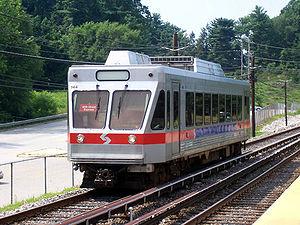
Le métro de Philadelphie est un ensemble de différentes lignes ferroviaires américaines qui desservent la plus grande ville de Pennsylvanie, qui comporte environ cinq millions d'habitants, ainsi que la ville de Camden dans le New Jersey, de l'autre côté de la Delaware River.